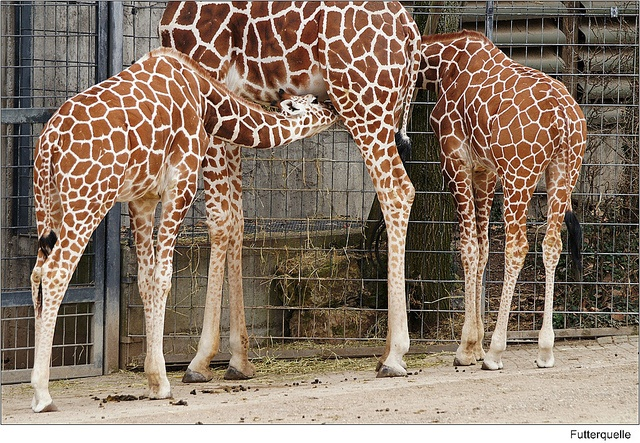
A group of three giraffe standing next to each other near a fence.
A young giraffe in a zoo suckles its mother
Three giraffes at a zoo and one is looking under the other giraffe's legs
A mama giraffe with her two baby giraffes in a fence.
Three giraffes with one nursing the mother next to a fence.